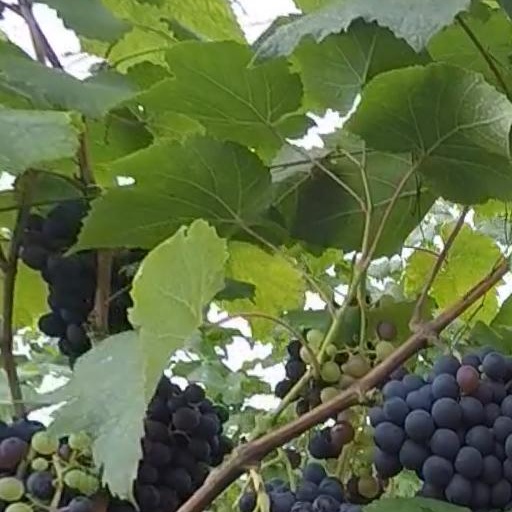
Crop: grape